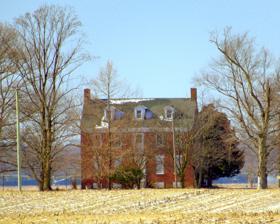
Building: Oak Lawn (Ridgely, Maryland)
Country: United States of America
Year built: 1783
Historic house in Maryland, United States United States historic place Oak Lawn U.S. National Register of Historic Places Show map of Maryland Show map of the United States Location 2.8 miles north of Ridgely on Maryland Route 312, Ridgely, Maryland Coordinates 38°58′50″N 75°52′51″W / 38.98056°N 75.88083°W / 38.98056; -75.88083 Area 72 acres (29 ha) Built 1783 ( 1783 ) Architectural style Federal NRHP reference No. 75000875 Added to NRHP May 28, 1975 Oak Lawn is a historic home located at Ridgely , Caroline County , Maryland , United States . It is a large rectangular 2 + 1 ⁄ 2 -story brick structure with an arched brick colonnade connecting the two-story brick kitchen wing. The main house was erected in 1783 and the kitchen and arcade added before 1798. In the mid 19th century, it was owned by Greenbury Ridgely, the founder of the town of Ridgely. Oak Lawn was listed on the National Register of Historic Places in 1975. References